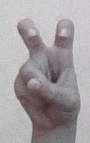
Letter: toot